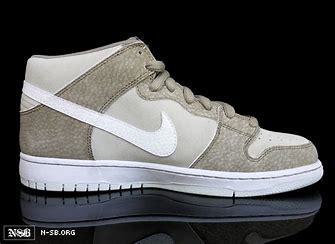
Brand: Nike
Model: Dunk Mid Pro SB